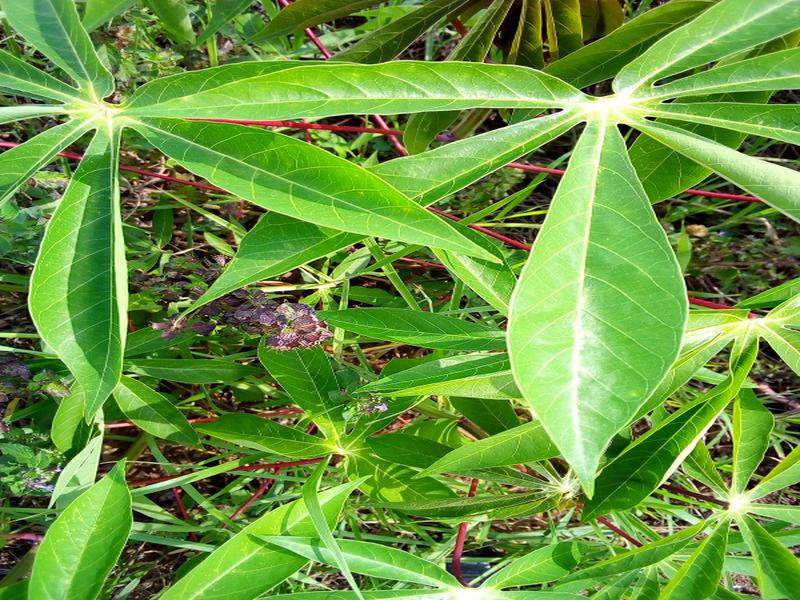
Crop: cassava
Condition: healthy